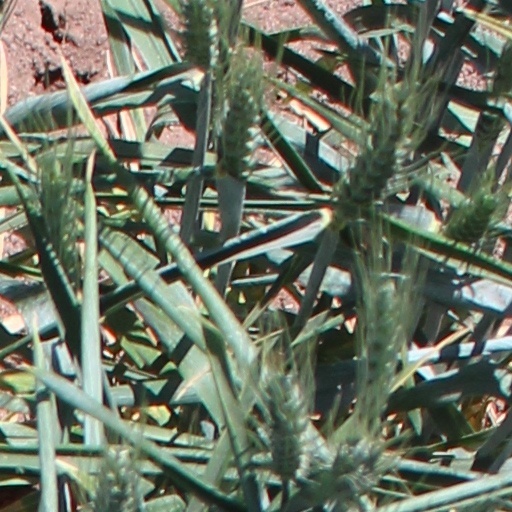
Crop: wheat